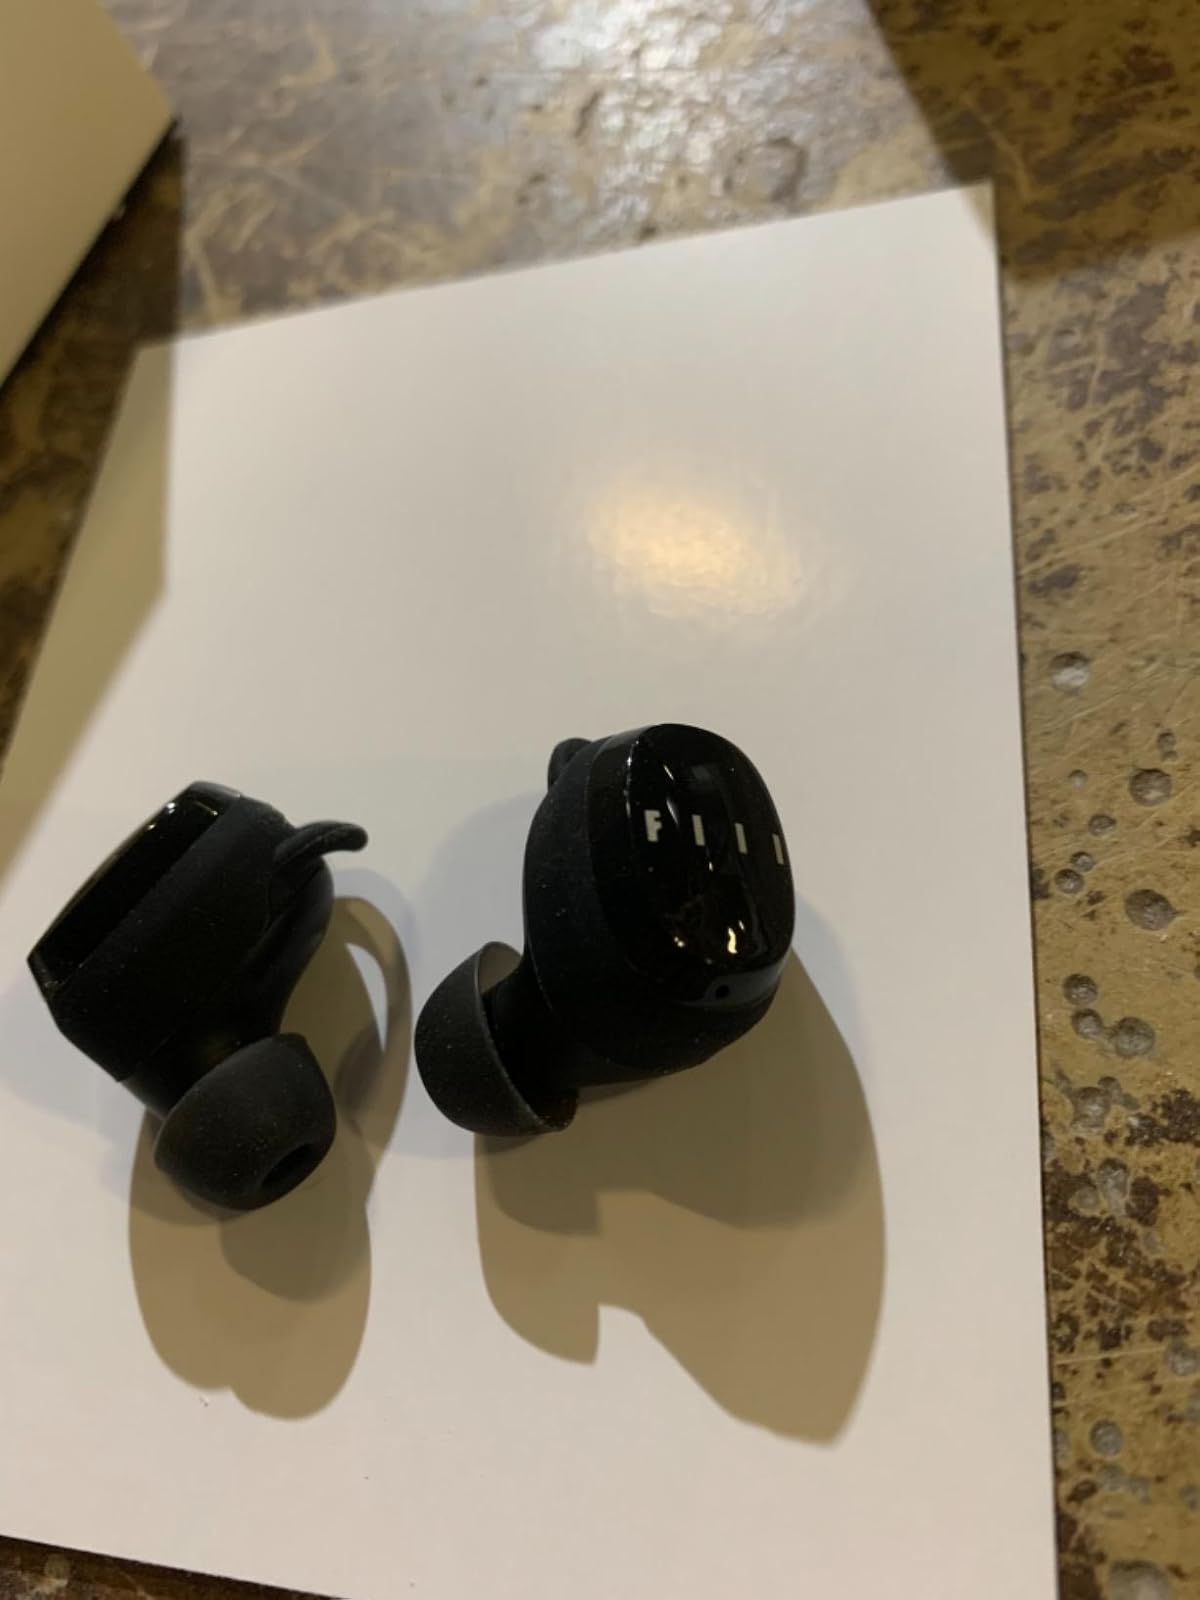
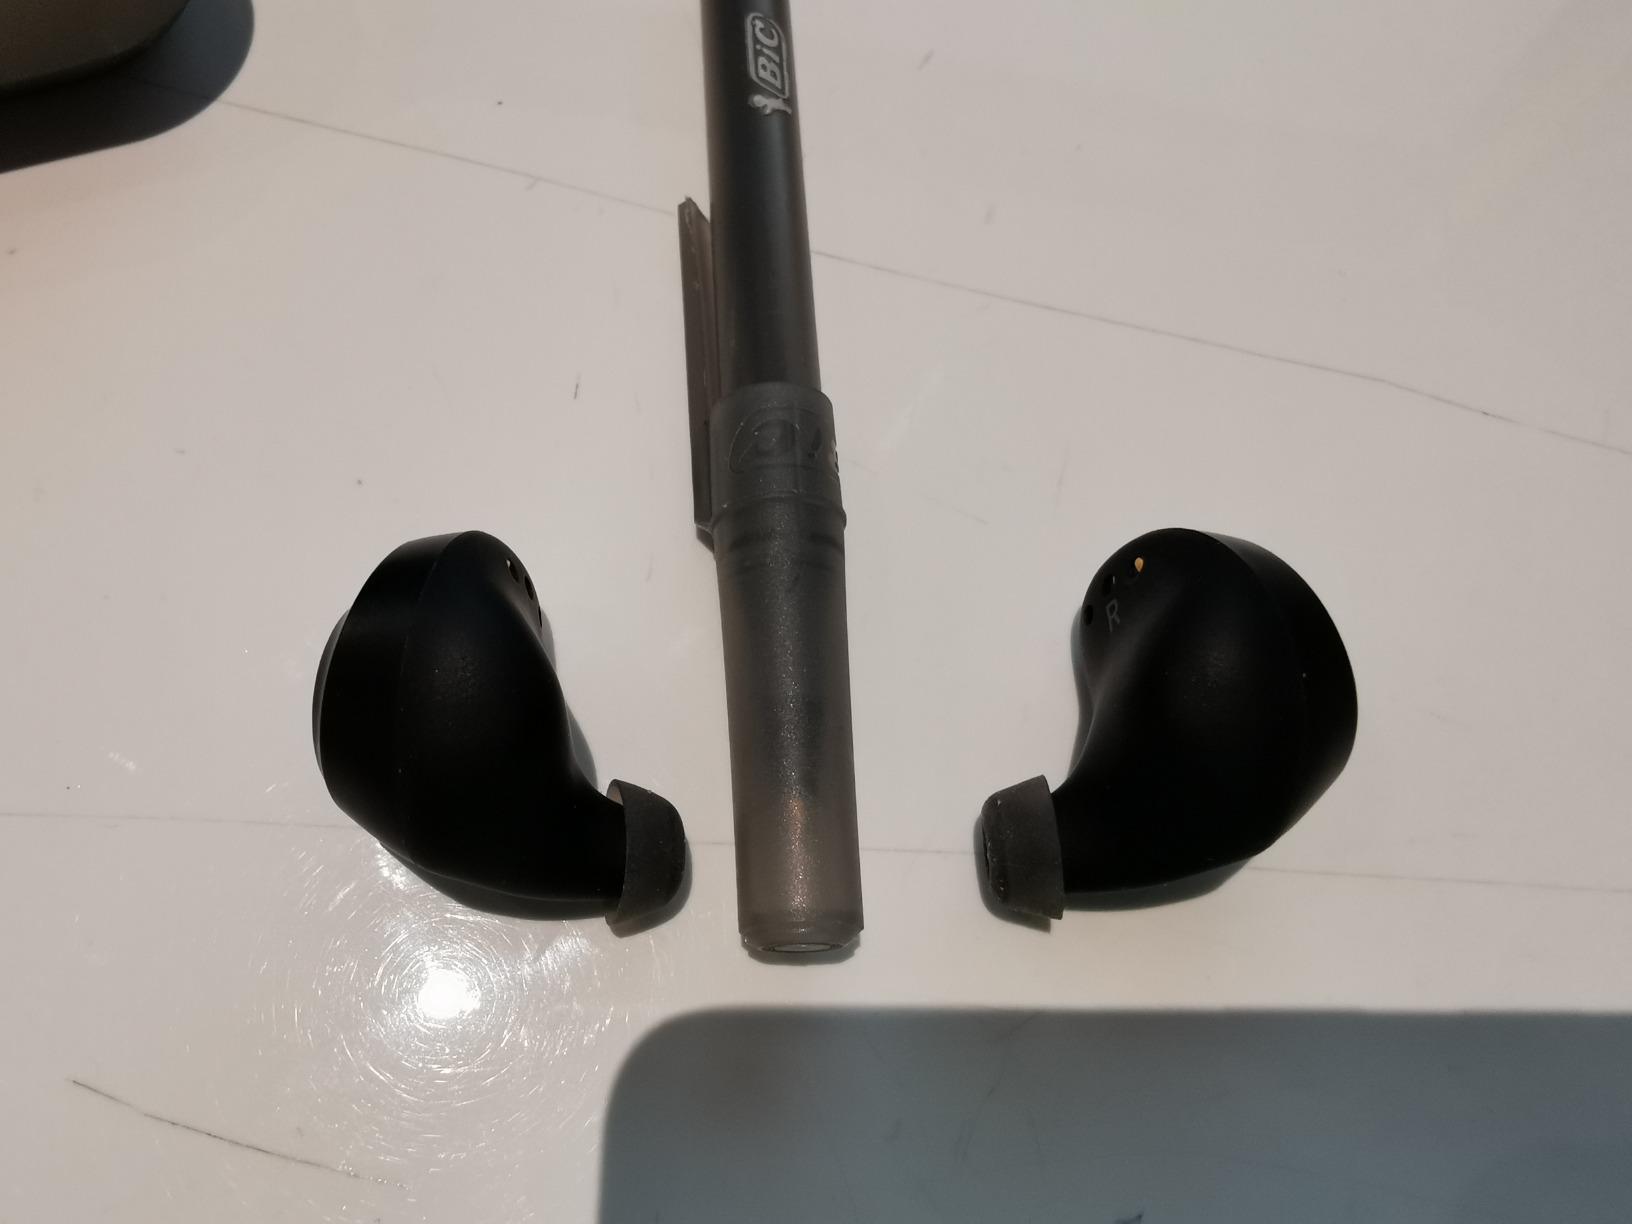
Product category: earbuds
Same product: no